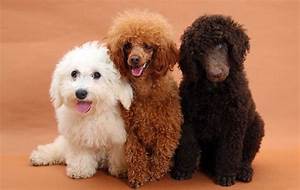
Label: dog